Carlisle Indian Industrial School

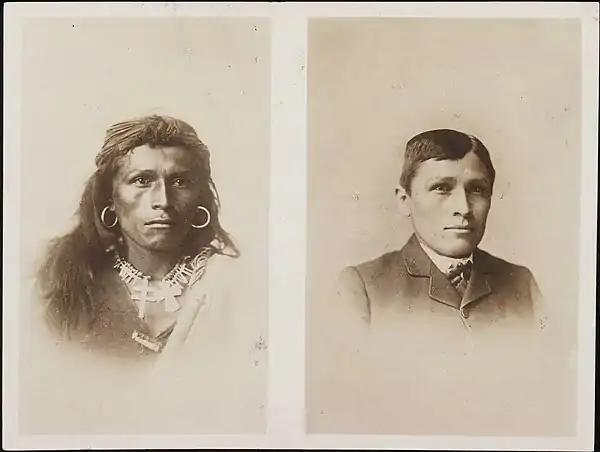
"Tom Torlino, Navajo, before and after". Photograph from the Richard Henry Pratt Papers, Yale University. Circa 1882

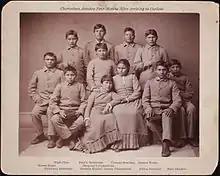
Before-and-after contrast photos were sent to officials in Washington, potential charitable donors, and to reservations to recruit new students. Pratt's powerful photographs showing quick results helped persuade Washington that he was doing vital work. "Chiricahua Apaches Four Months After Arriving at Carlisle", Carlisle, Pennsylvania, undated

During the Progressive Era, from the late 19th century until the onset of World War I, Native American performers were major draws and money-makers. Millions of visitors at world fairs, exhibitions and parades throughout the United States and Europe observed Native Americans portrayed as the vanishing race, exotic peoples and objects of modern comparative anthropology. Reformists Progressives fought a war of words and images against popular Wild West shows at world fairs, expositions and parades.